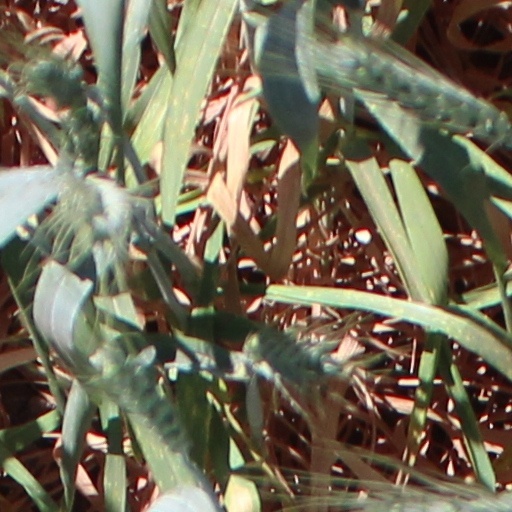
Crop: wheat